History of the Edmonton Oilers

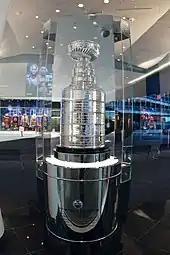
A replica Stanley Cup. The names of members from the 1987–88 Oilers team are engraved on its sides.

Seven Oilers (five for Canada, two for Finland) took part in the 1987 Canada Cup. When training camps for the 1987–88 season opened, several Oilers' players were MIA. Mark Messier missed all of training camp while his contract was renegotiated. Glenn Anderson failed to report until the season started, and Paul Coffey did not report at all, unhappy with both his contract and his treatment by the club. Mike Krushelnyski was unhappy with his ice-time and skipped training camp. Kent Nilsson and Reijo Ruotsalainen both decided to play the season in Europe. Andy Moog also refused to report: he no longer wanted to play backup to Grant Fuhr and instead joined the Canadian Olympic Team. He was later joined by Randy Gregg. Eventually, Sather dealt away the first of his great players. Paul Coffey was the centrepiece of a multi-player deal with the Pittsburgh Penguins. Among the players Edmonton received in return was young left-winger Craig Simpson, who was brought in to play alongside Messier and Anderson. Simpson finished the season with 56 goals, the second-highest total in the league. Eventually, Andy Moog was dealt to the Boston Bruins for speedy winger Geoff Courtnall and promising young goaltender Bill Ranford. Without Coffey's offence on the point, and missing Gretzky for 16 games during the season with injury, and perhaps continuing the Canada Cup trend from 1985, the Oilers' regular season was not an impressive one by their standards. Wayne Gretzky lost the scoring title outright for the first time in his career, finishing with 149 points to Mario Lemieux's 168. (Gretzky's points-per-game average was still higher than Lemieux's, however.) In addition, the Oilers' drive for a seventh consecutive Smythe Division title was stymied, and they were dethroned by their provincial rivals, the Flames, who also won the Presidents' Trophy. The Oilers finished the season with 44 wins and 99 points, good for 3rd place overall in the NHL. For the first time in six years, the Oilers did not score the most goals in the league. They amassed 363 goals, second to the Flames' 397. However, one bright spot on the team was the play of Grant Fuhr. He started an NHL-record 75 games, posting a team-record 40 wins. Mark Messier placed seventh in the NHL scoring race with 37 goals and 111 points.